Saint-Fiacre, Côtes-d'Armor

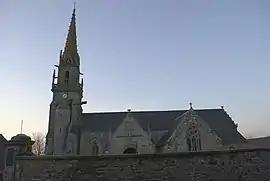
The church in Saint-Fiacre

Saint-Fiacre is a commune in the Côtes-d'Armor department of Brittany in northwestern France.